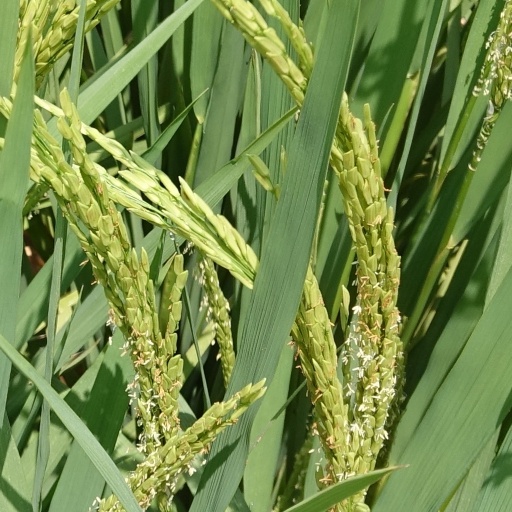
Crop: rice